Diefflen

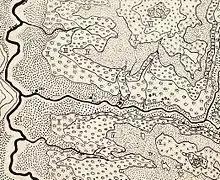
River terraces in the estuary of the Prims in the Saar; Dil = Dillingen/Saar, Di = Diefflen, Na = Nalbach, Pi = Piesbach, Bettstadt, Bi = Bilsdorf, Kö = Körprich; I = Sole terrace, II = Lower terrace, III = Lower main terrace, IV = Upper main terrace, V = Middle terrace, VI = High terrace, VII = Trough terrace (Geographical division: Johann Jakob Reichrath)

The geological underground of Diefflen is the middle Buntsandstein. The Buntsandstein, is the oldest stone package of the Triassic and the outermost edge of the Paris basin. The petrographic nature of the Buntsandstein in Diefflen is medium to sandy to ensure a free circulation of groundwater. The Buntsandstein is therefore an important groundwater carrier, which has high storage capacity for water like a giant sponge. He is reddish colored and fossil-free. This indicates that it originated under continental conditions as a deposit in shallow river valleys or in shallow lakes. The climatic conditions of its formation time about 220 million years ago are comparable to today's dry-subtropical climate.